Camarillo, California

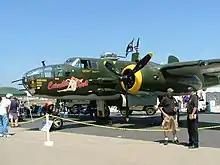
Wings Over Camarillo airshow at Camarillo Airport, 2008

The primary public high schools serving Camarillo are Adolfo Camarillo High School in Mission Oaks, Rio Mesa High School in Strickland between Oxnard and Camarillo, and Rancho Campana High School near the intersection of Lewis Road and Las Posas Road. All three high schools are part of the Oxnard Union High School District.